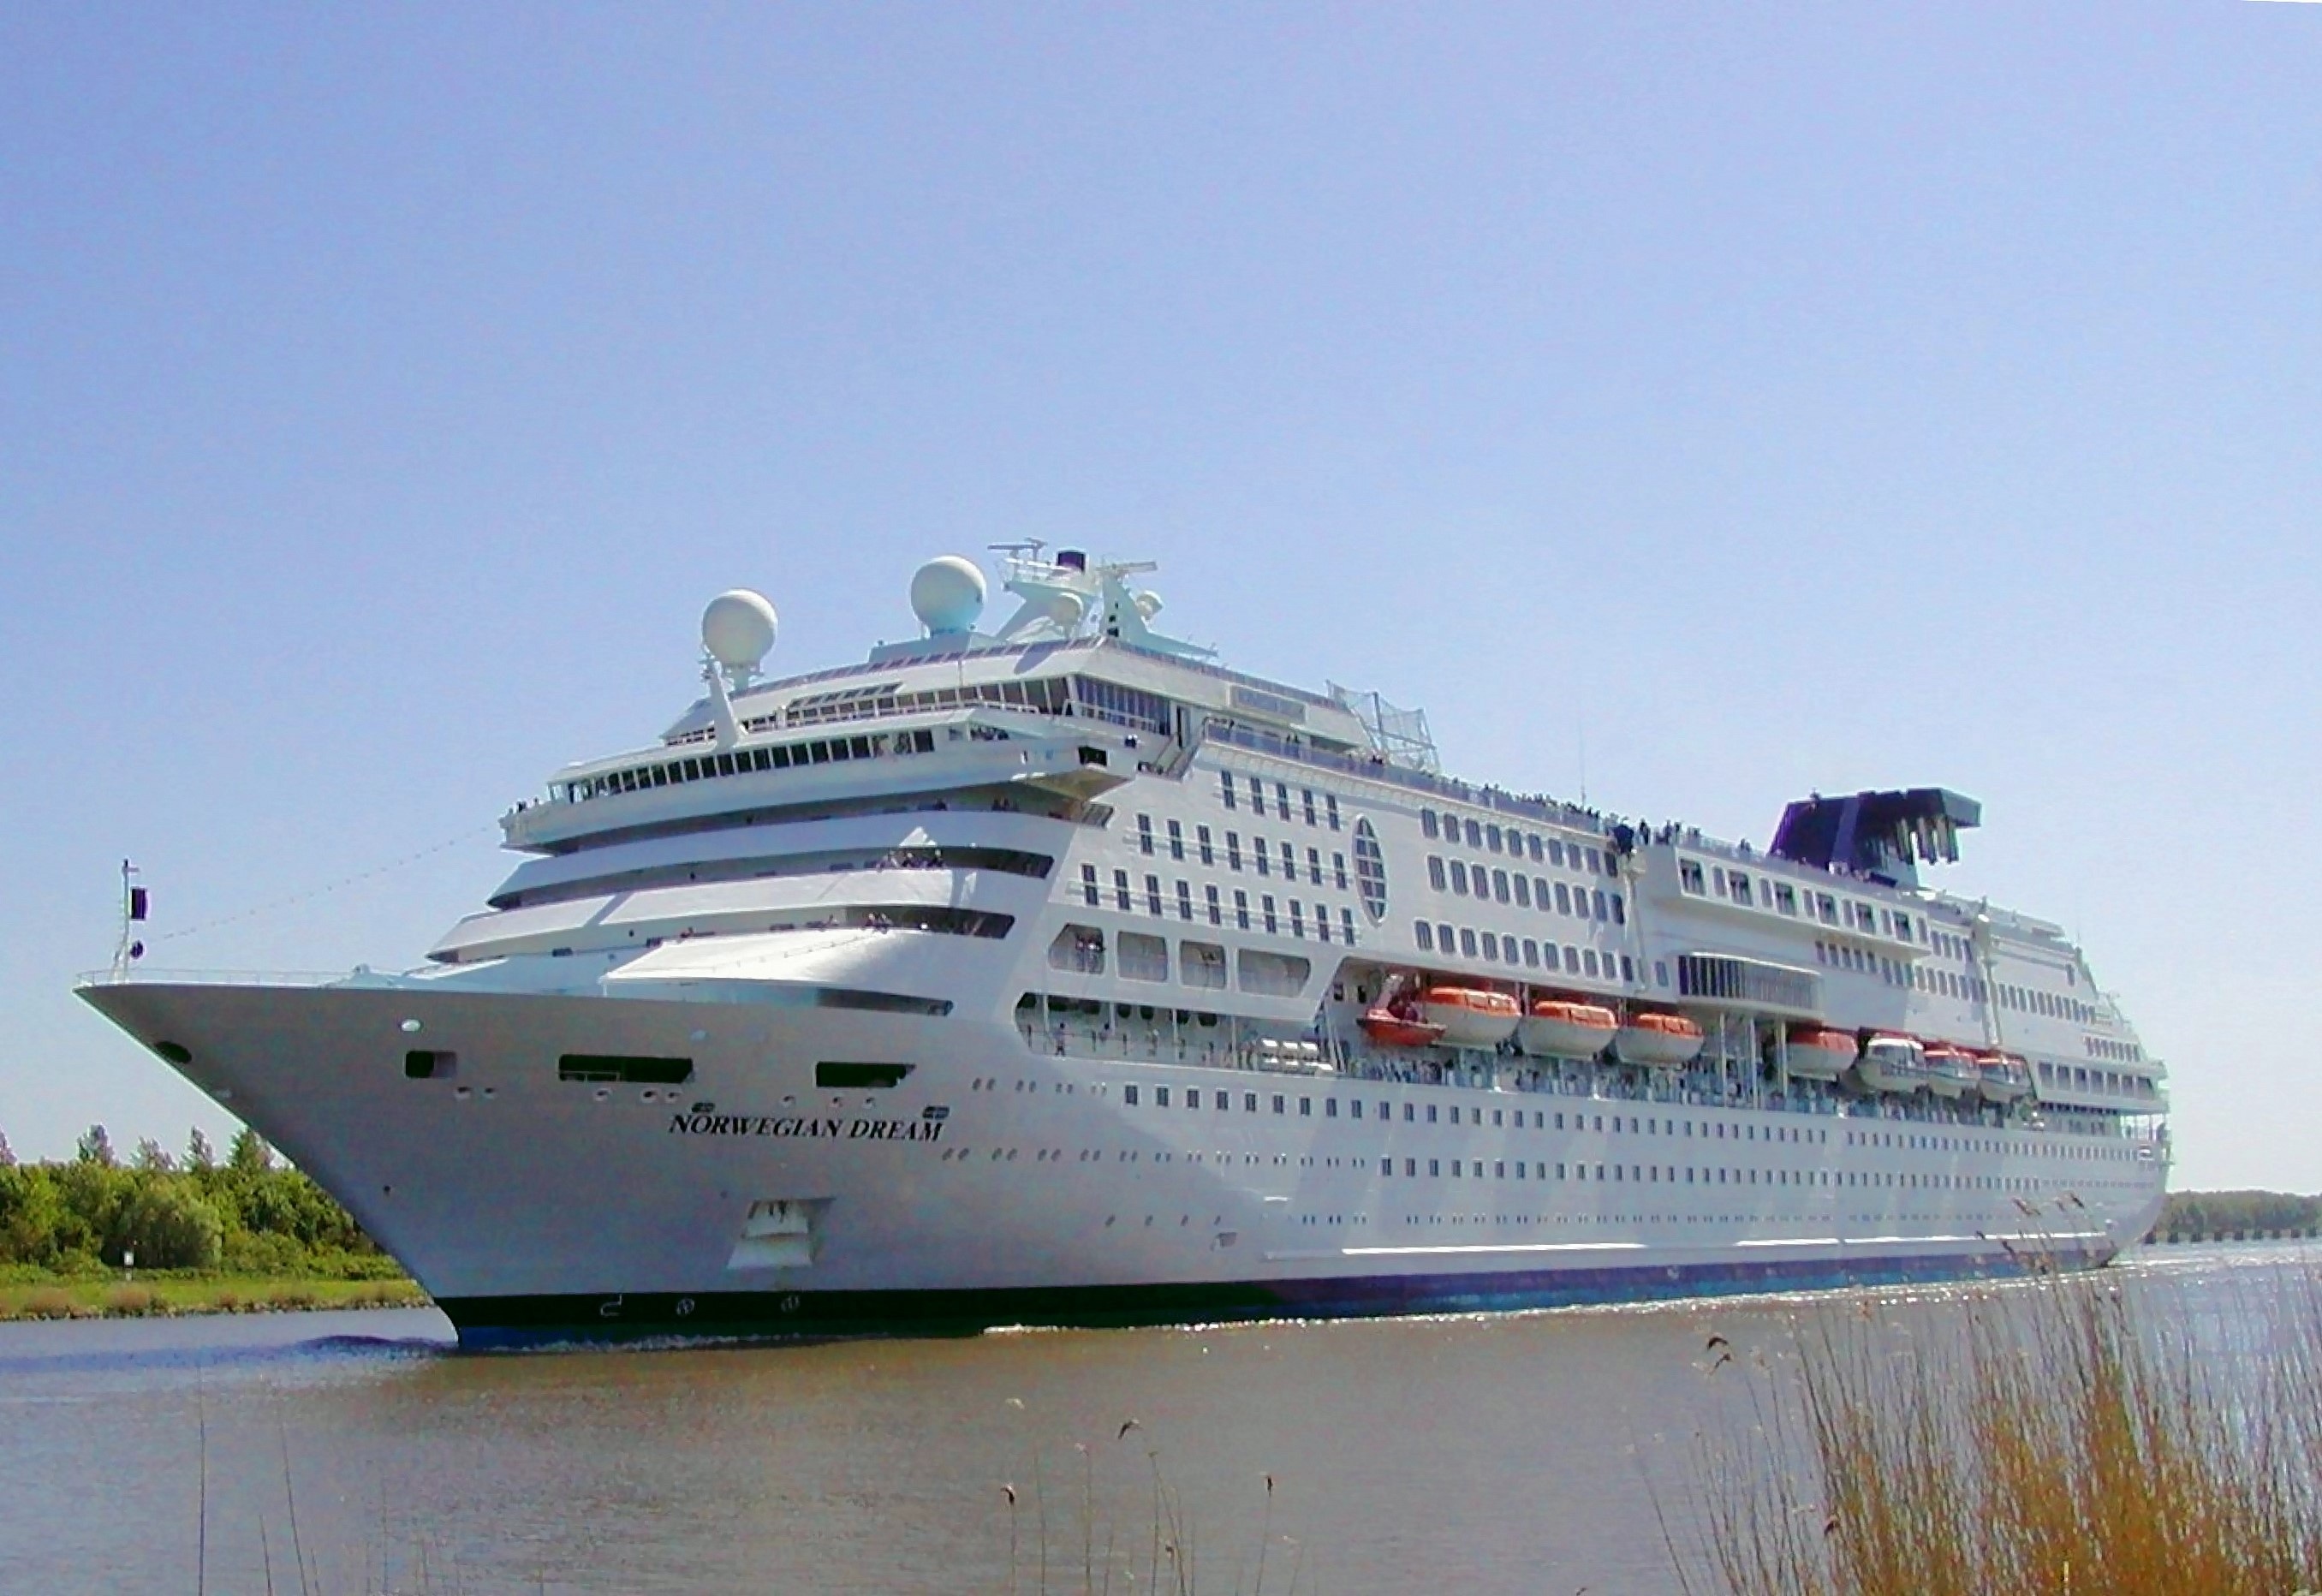
ship, vehicle, holiday, cruise, ferry, shipping, watercraft, cruise ship, motor ship, passenger ship, ocean liner, crusaders, naval architecture, norwegian dream